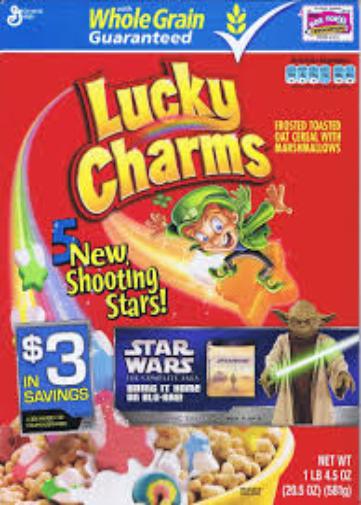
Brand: Lucky Charms
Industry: Food